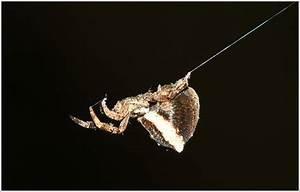
spider